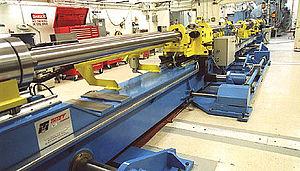
Jasper est un lanceur à gaz double étage appartenant au Lawrence Livermore National Laboratory (USA) réalisé par Thiot Ingénierie. Ce lanceur de laboratoire est connu mondialement pour la qualité et la puissance de ses tirs.
Un canon à gaz léger est un dispositif d’essai composé d’un réservoir contenant du gaz sous pression et d’un tube de lancement permettant d’accélérer un projectile à grande vitesse. Ces canons servent habituellement à la réalisation d‘essais balistiques et à l’analyse du comportement des matériaux sous chocs.